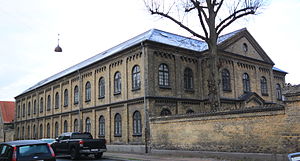
Gernersgade / Historie og bebyggelse
Bygningskulturens Hus.
Gernersgade er en gade ved Nyboder i Indre By i København, der ligger mellem Store Kongensgade og Rigensgade. Gaden er opkaldt efter skibskonstruktør Henrik Gerner, der i sine sidste år var leder af skibsbyggeriet på Holmen, og som blandt andet opfandt hestetrukne muddermaskiner. Navnet skal ses i sammenhæng med det nærliggende kvarter Nyboder.